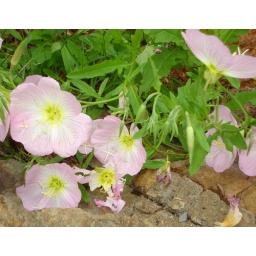
This flower was taken at the garden of the house where we stayed in Monsaraz,Alentejo